Sport in the Northern Territory

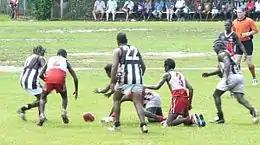
Tiwi Islands Football League Grand Final 05/06 at Nguiu stadium. Mulluwurri vs Pumurali

Australian rules football is the Territory's most popular sport, particularly with Indigenous Australian communities in Darwin, Alice Springs and the Tiwi Islands. The governing body for football in the territory is the AFL Northern Territory.